Parchment craft

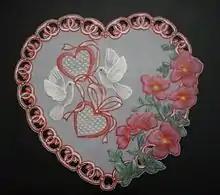
Example of parchment craft

Parchment craft, also known as Pergamano, is the art of embellishing and decorating parchment paper (or vellum paper) through the use of techniques such as embossing, perforating, stippling, cutting and coloring.